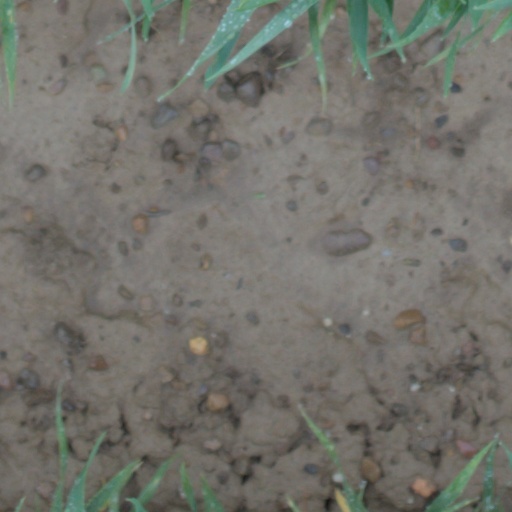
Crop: wheat